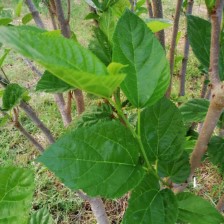
Variety: BlackAustralia